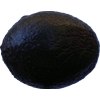
Label: black_avocado